Finhaut

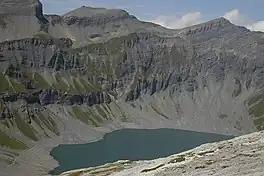
Lac d'Émosson

Finhaut has an area, , of . Of this area, 3.2% is used for agricultural purposes, while 26.3% is forested. Of the rest of the land, 2.6% is settled (buildings or roads) and 67.8% is unproductive land.